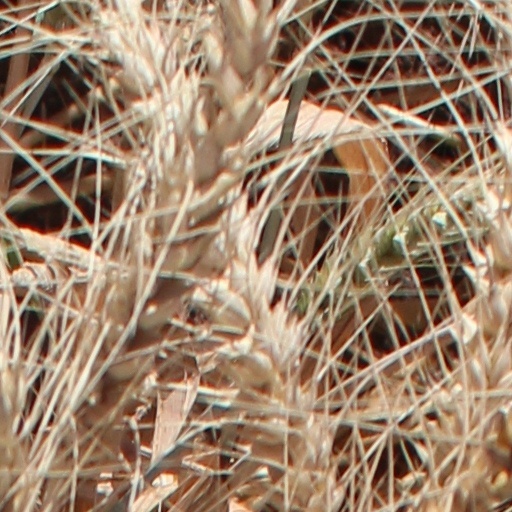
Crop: wheat